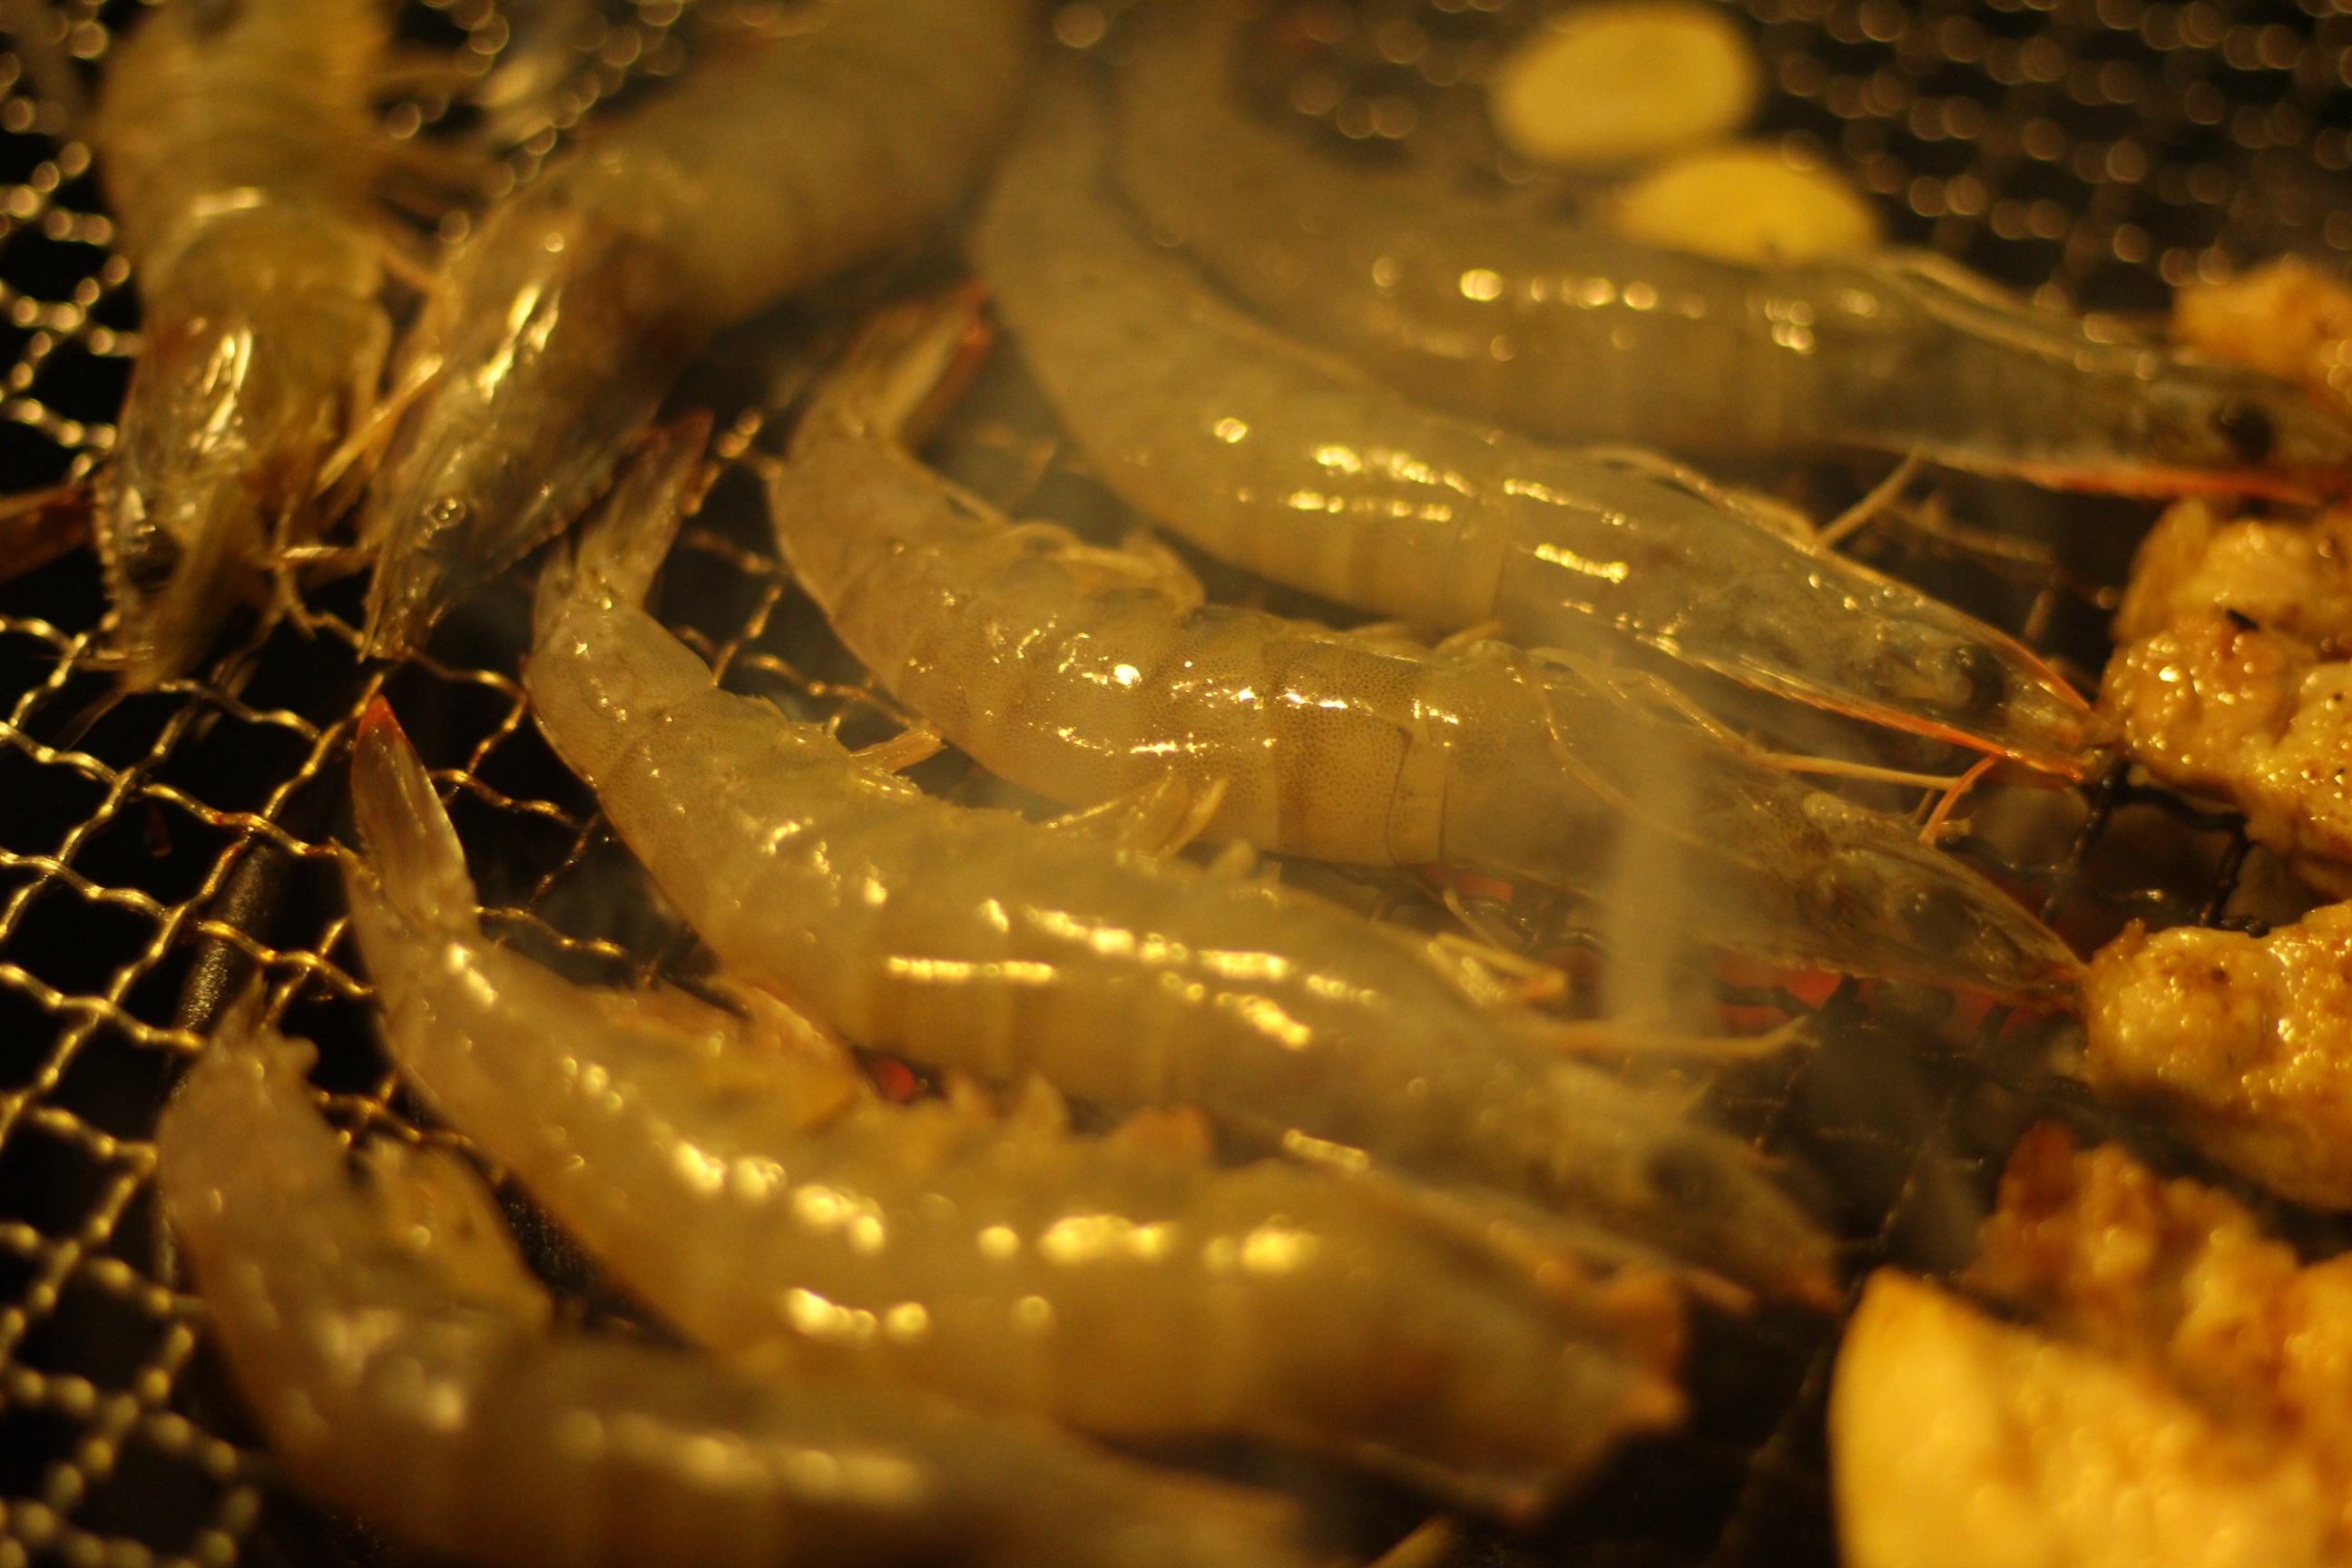
food, cooking, invertebrate, shrimp, macro photography, chronicles